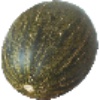
Label: melon_piel_de_sapo